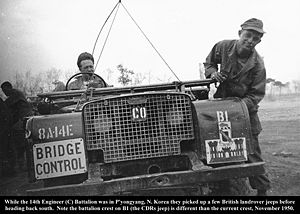
Land Rover / Militær brug
Series I i brug af amerikanske styrker i Korea i november 1950.
Land Rover er et britisk bilmærke, som udelukkende producerer firehjulstrækkere. Blev oprindeligt lanceret af britiske Rover, men ejes i dag af indiske Tata Motors.